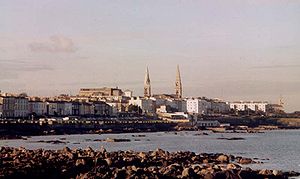
Dún Laoghaire
Dún Laoghaire er en irsk havneby beliggende i County Dublin, Irland. Byen ligger ca. 12 kilometer syd for Dublin. Byen er det administrative hovedetsæde for Dun Laoghaire-Rathdown county. Fra 1821 til 1921 blev byen officielt kaldt "Kingsown".